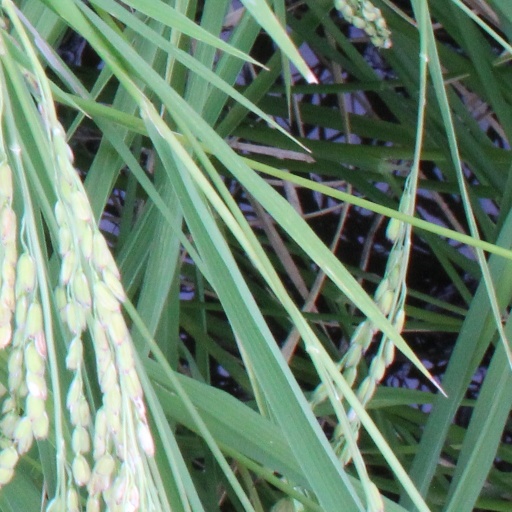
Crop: rice